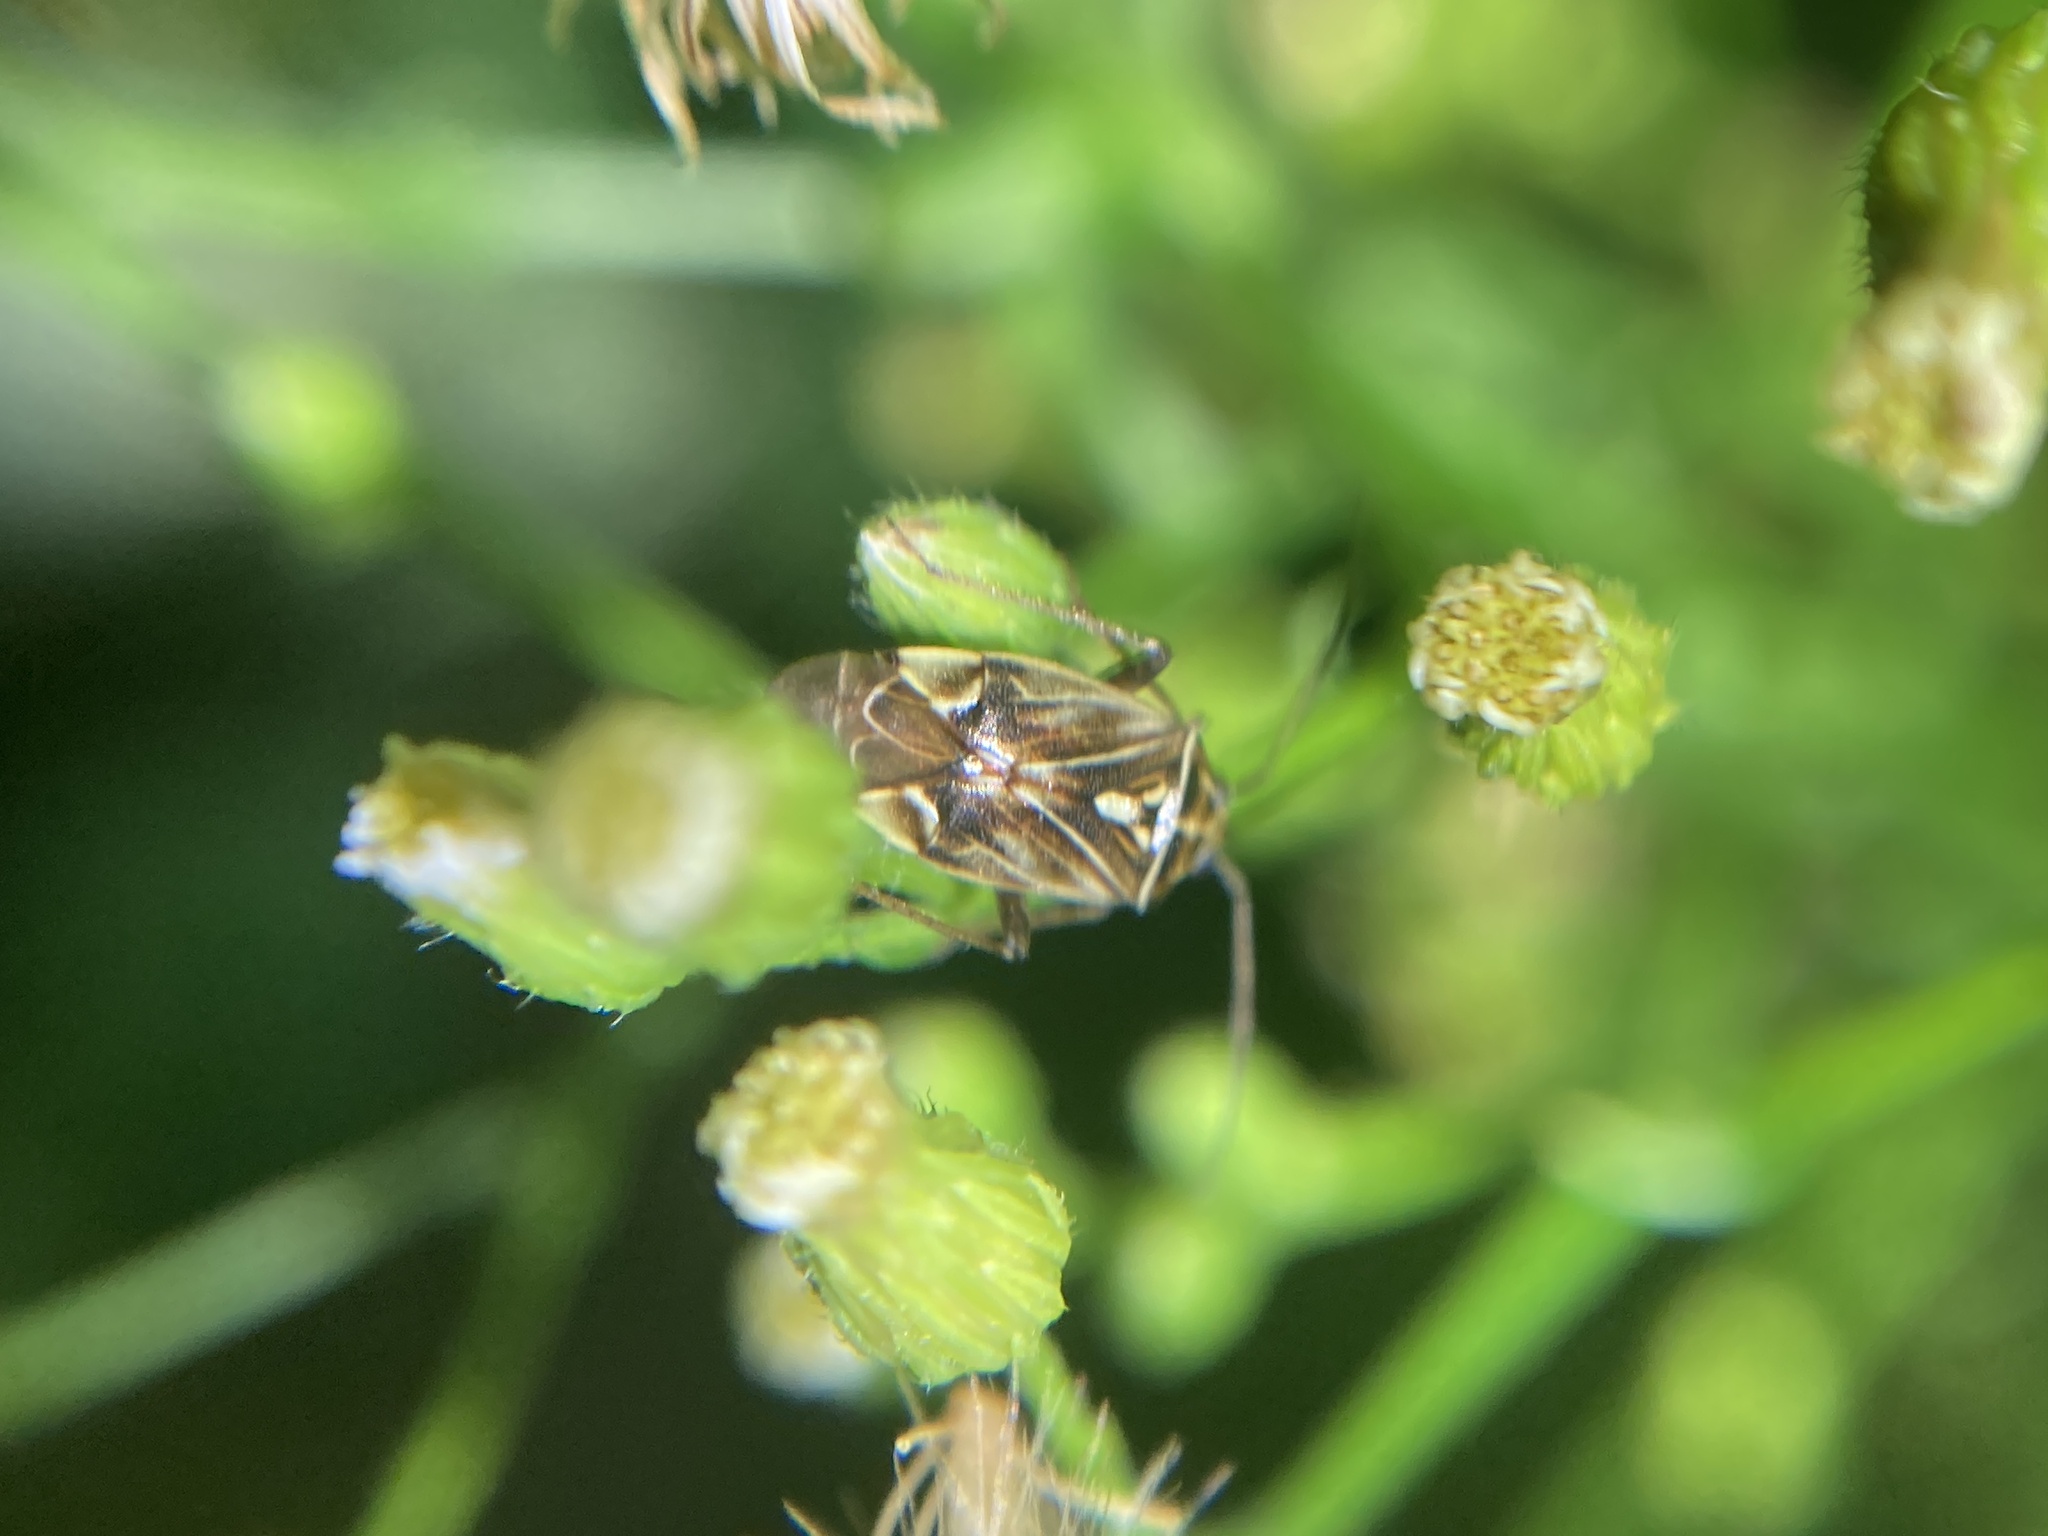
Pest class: lygus_bug